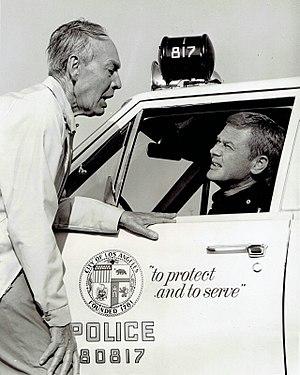
Byron Foulger, né le 27 août 1899 à Ogden et mort le 4 avril 1970 à Los Angeles, est un acteur américain.